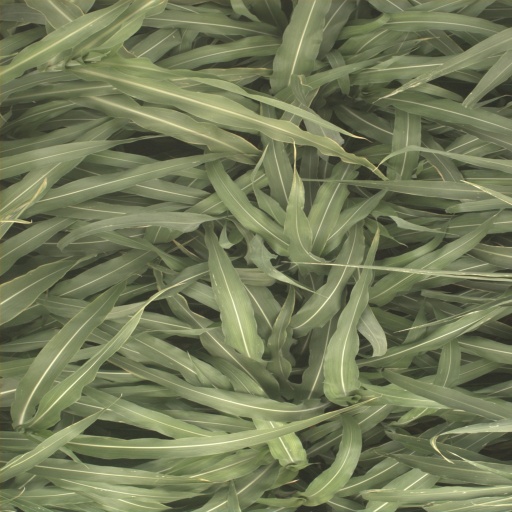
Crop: sorghum